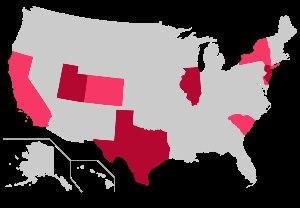
La Great West Conference était un groupement d'universités gérant les compétitions de football américain universitaire et basketball notamment dans l'ouest des États-Unis. Elle est dissoute en 2013.